Anton Lembede

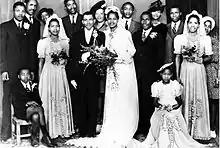
Walter and Albertina Sisulu's wedding. Evelyn Mase is to the left of the groom and Lembede is to the right of the bride. Nelson Mandela is far left. Rosabella Sisulu looks out over the couple.

Lembede moved to Johannesburg after finishing his L.L.B and completed his articles at Pixley ka Isaka Seme's law firm. Seme had first proposed the idea of the ANC and he had been an unimpressive president of the organisation. Seme no longer enjoyed the success of his early career and he looked to Lembede to take over his firm when he retired. Seme briefly practised law for a while. During this time he regularly met with Walter Sisulu, Nelson Mandela and Oliver Tambo (who went on to establish their black South African law firm), discussing how they must win their freedom. In 1944 he attended the wedding of Walter and Albertina Sisulu. Also present was Nelson Mandela and Evelyn Mase.